Bhonsles of Nagpur

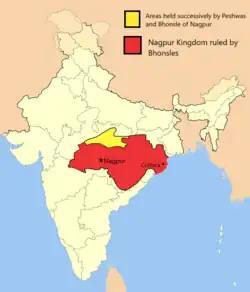
Bhonsle kingdom of Nagpur

The Bhonsles of Nagpur were a Maratha royal house that ruled the Kingdom of Nagpur from 1739-1853. They hailed from the Bhonsle clan of Marathas and were one of the most important and powerful Maratha chiefs in the Maratha Confederacy.